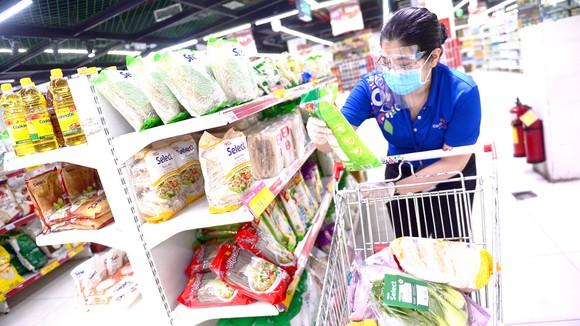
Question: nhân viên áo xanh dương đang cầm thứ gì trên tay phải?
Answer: nhân viên áo xanh dương đang cầm một gói hàng trên tay phải